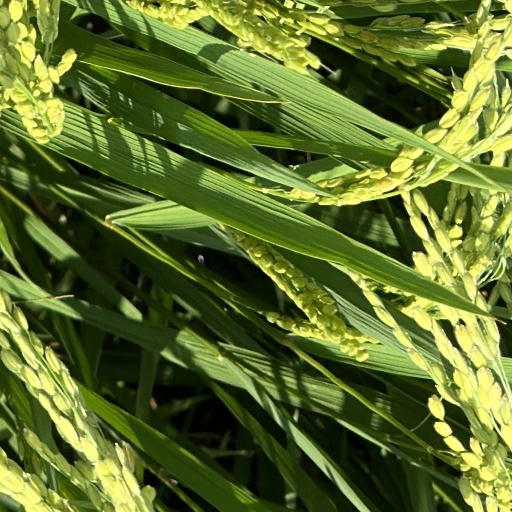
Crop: rice